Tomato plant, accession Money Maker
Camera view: tilt-top (135 deg); turntable rotation: 90 degrees
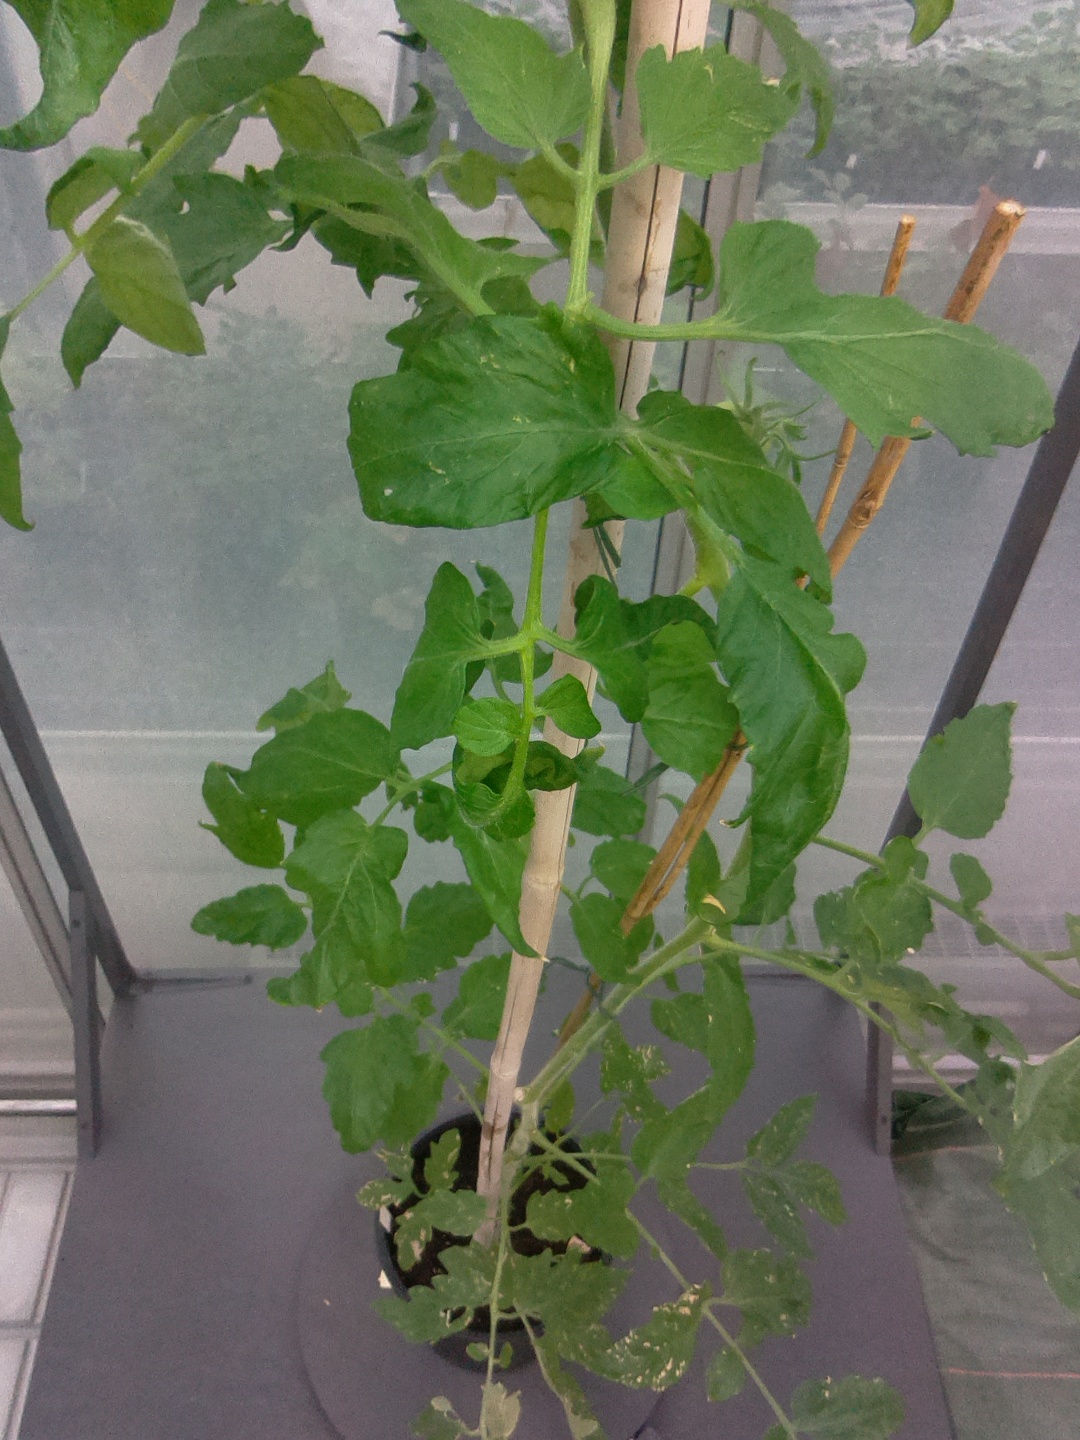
BBCH growth stage 71: 10%-20% of final fruit size